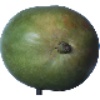
Label: Mango 1